Ralph Haver

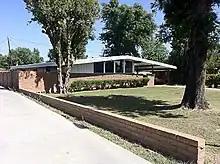
One of Ralph Haver's most successful home designs was the Town and Country model, characterized by its low sloped roofline, weeping mortar brick and "patio port"

It was estimated by the firm that there are 20,000 Haver designed tract homes in Arizona, New Mexico and Colorado. Haver Home characteristics include low-sloped rooflines, clerestory windows, massive mantle-less chimney volumes, floor-to-ceiling walls of glass, brick or block construction, clinker bricks in the wainscoting, angled porch posts and brick patios. Homes are typically less than 1400 square feet and significantly less in the postwar era due to federal mandate in conservation of materials.